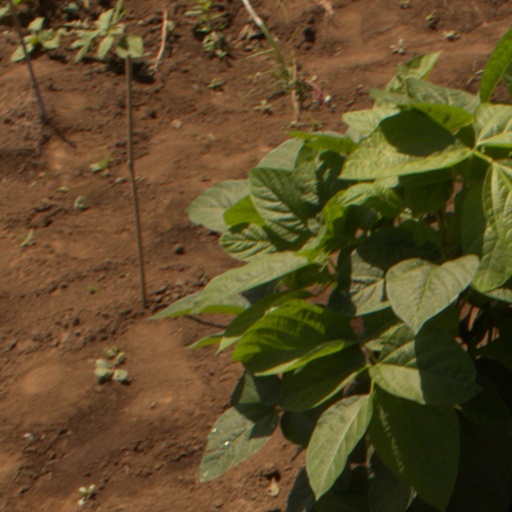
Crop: soybean